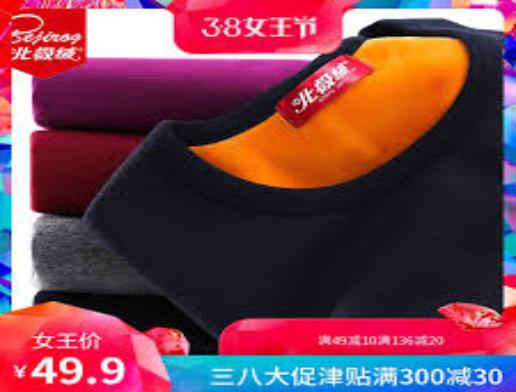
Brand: BeiJiRong
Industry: Clothes